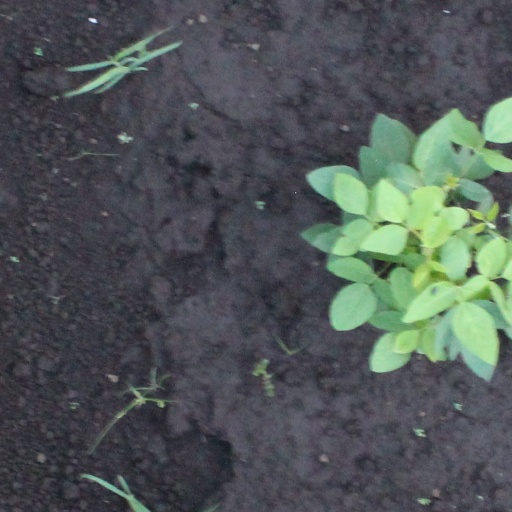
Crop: soybean